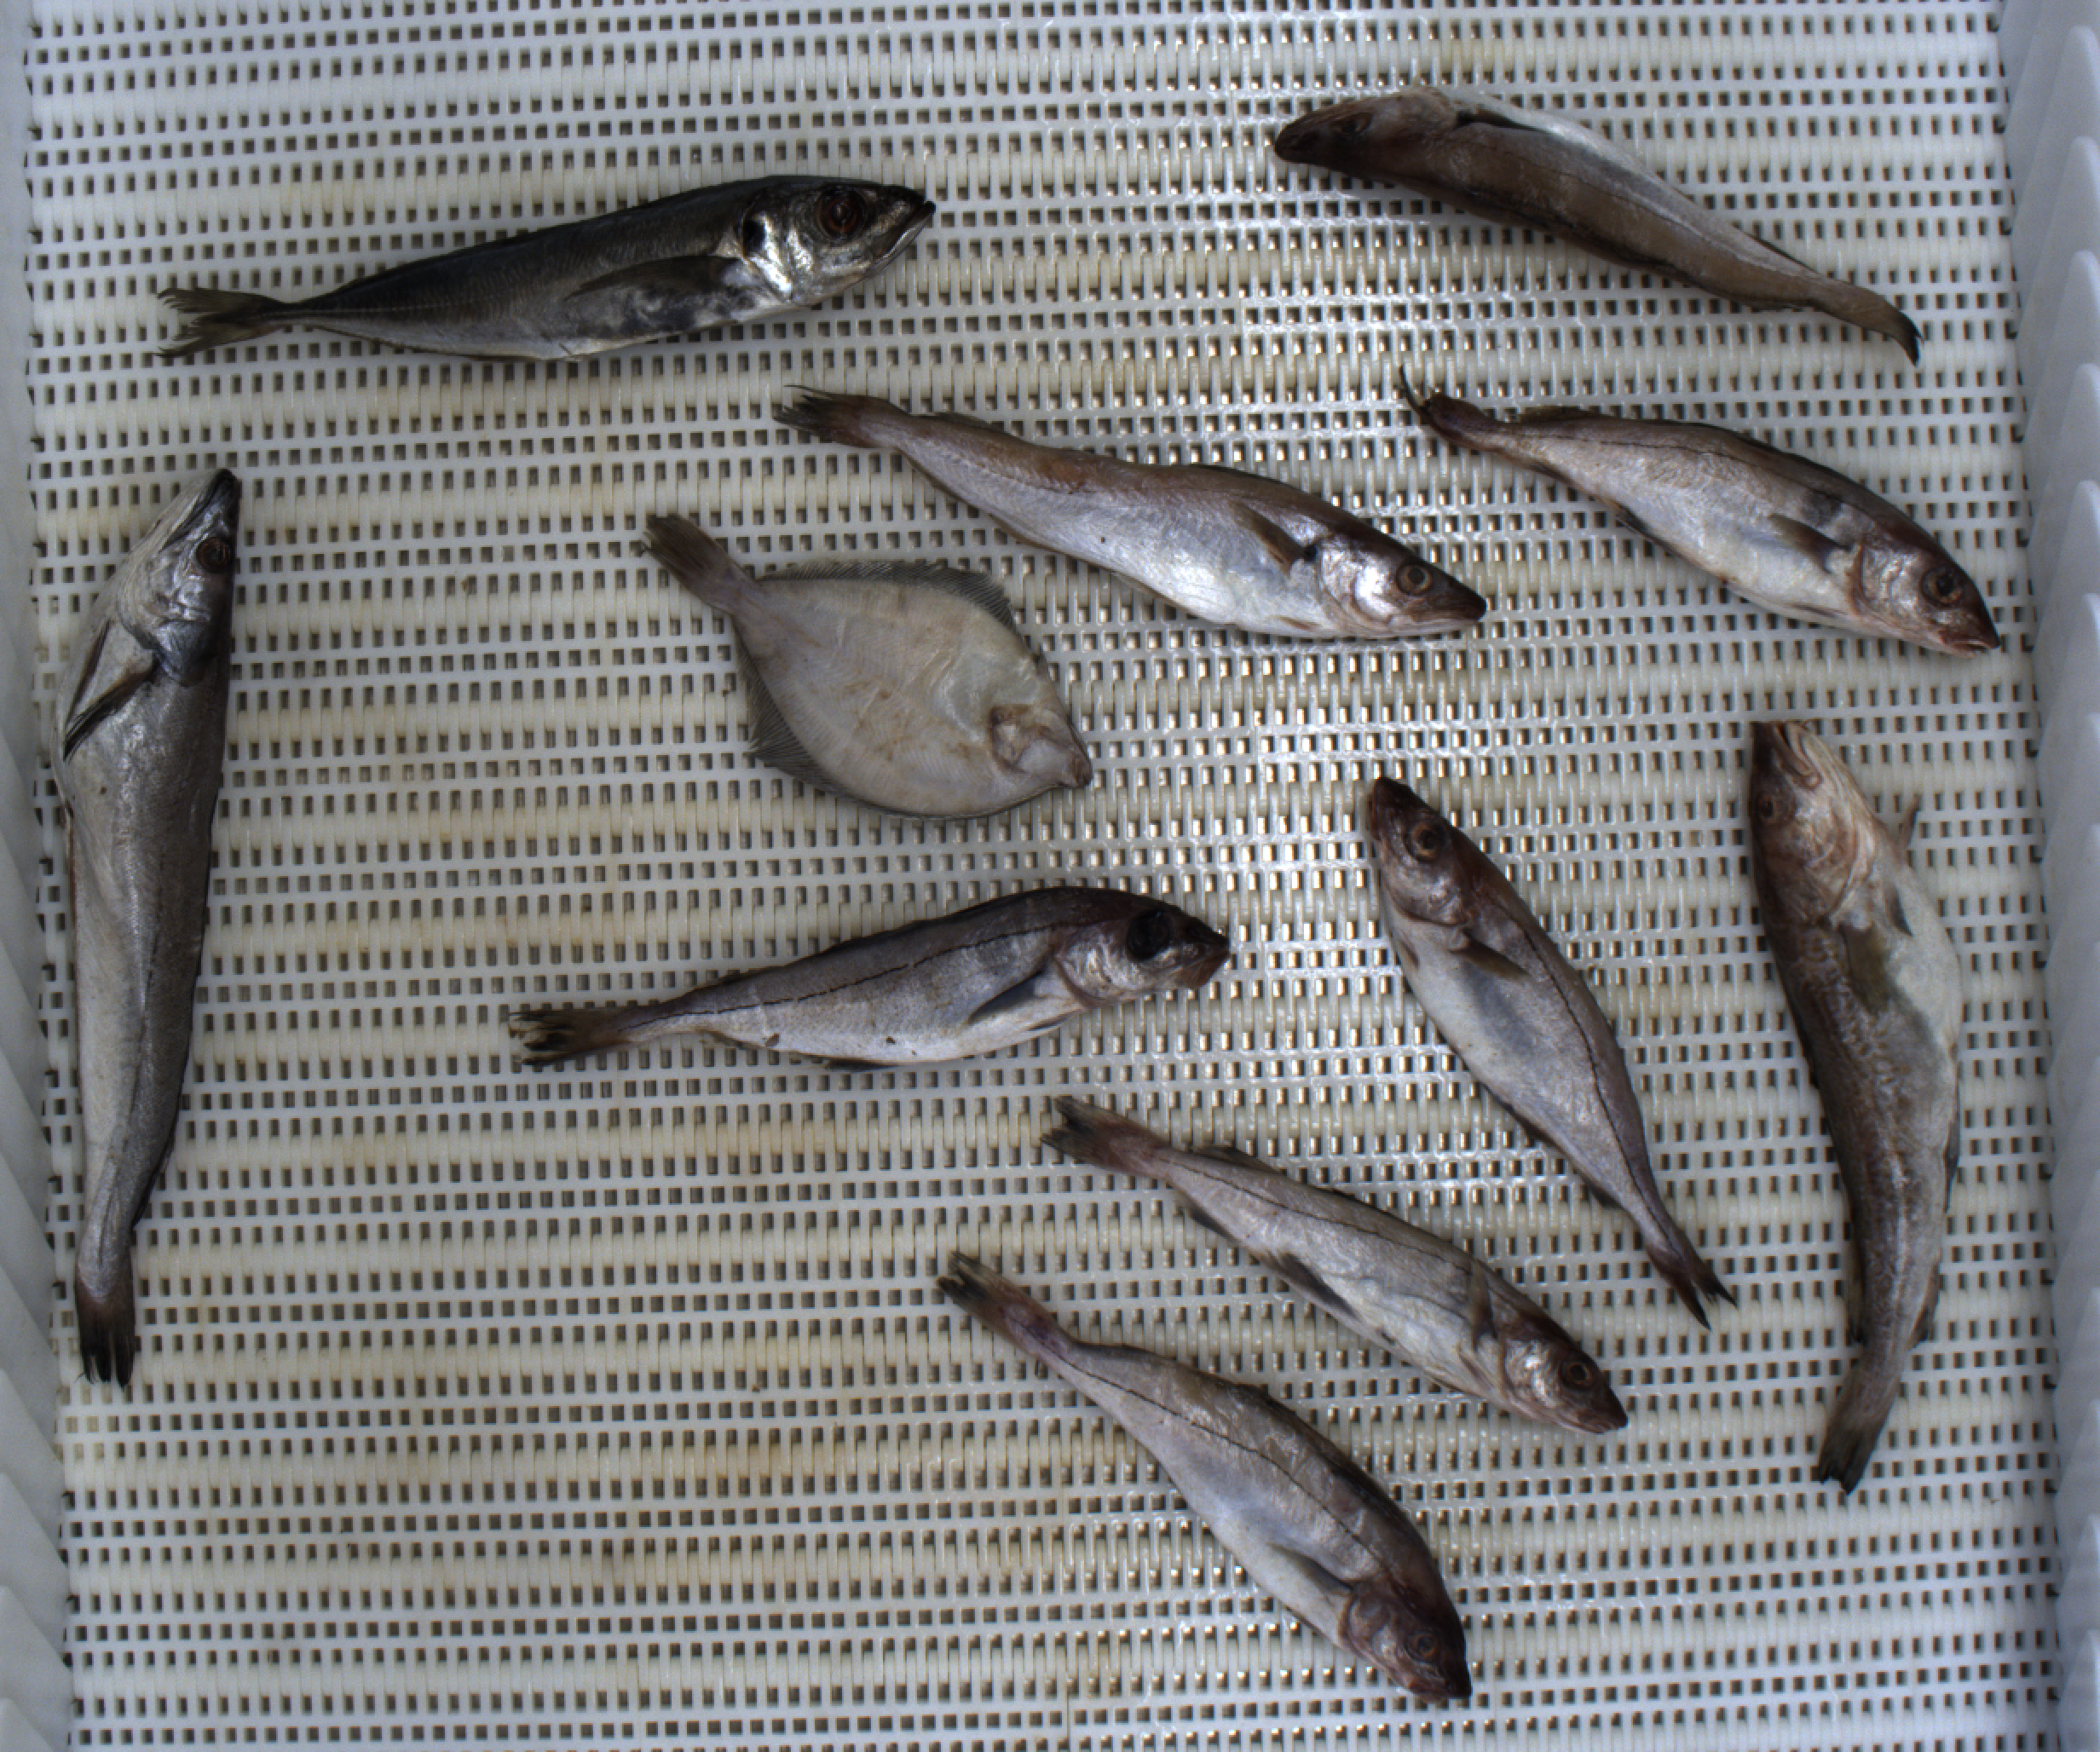
Total fish: 11
Cod: 1
Haddock: 5
Whiting: 2
Hake: 1
Horse mackerel: 1
Saithe: 0
Other: 1